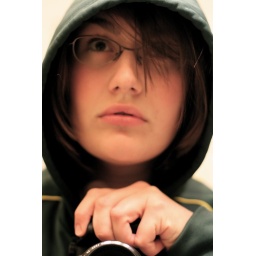
Snapped a few in the bathroom mirror just in case I didn't have a chance later.